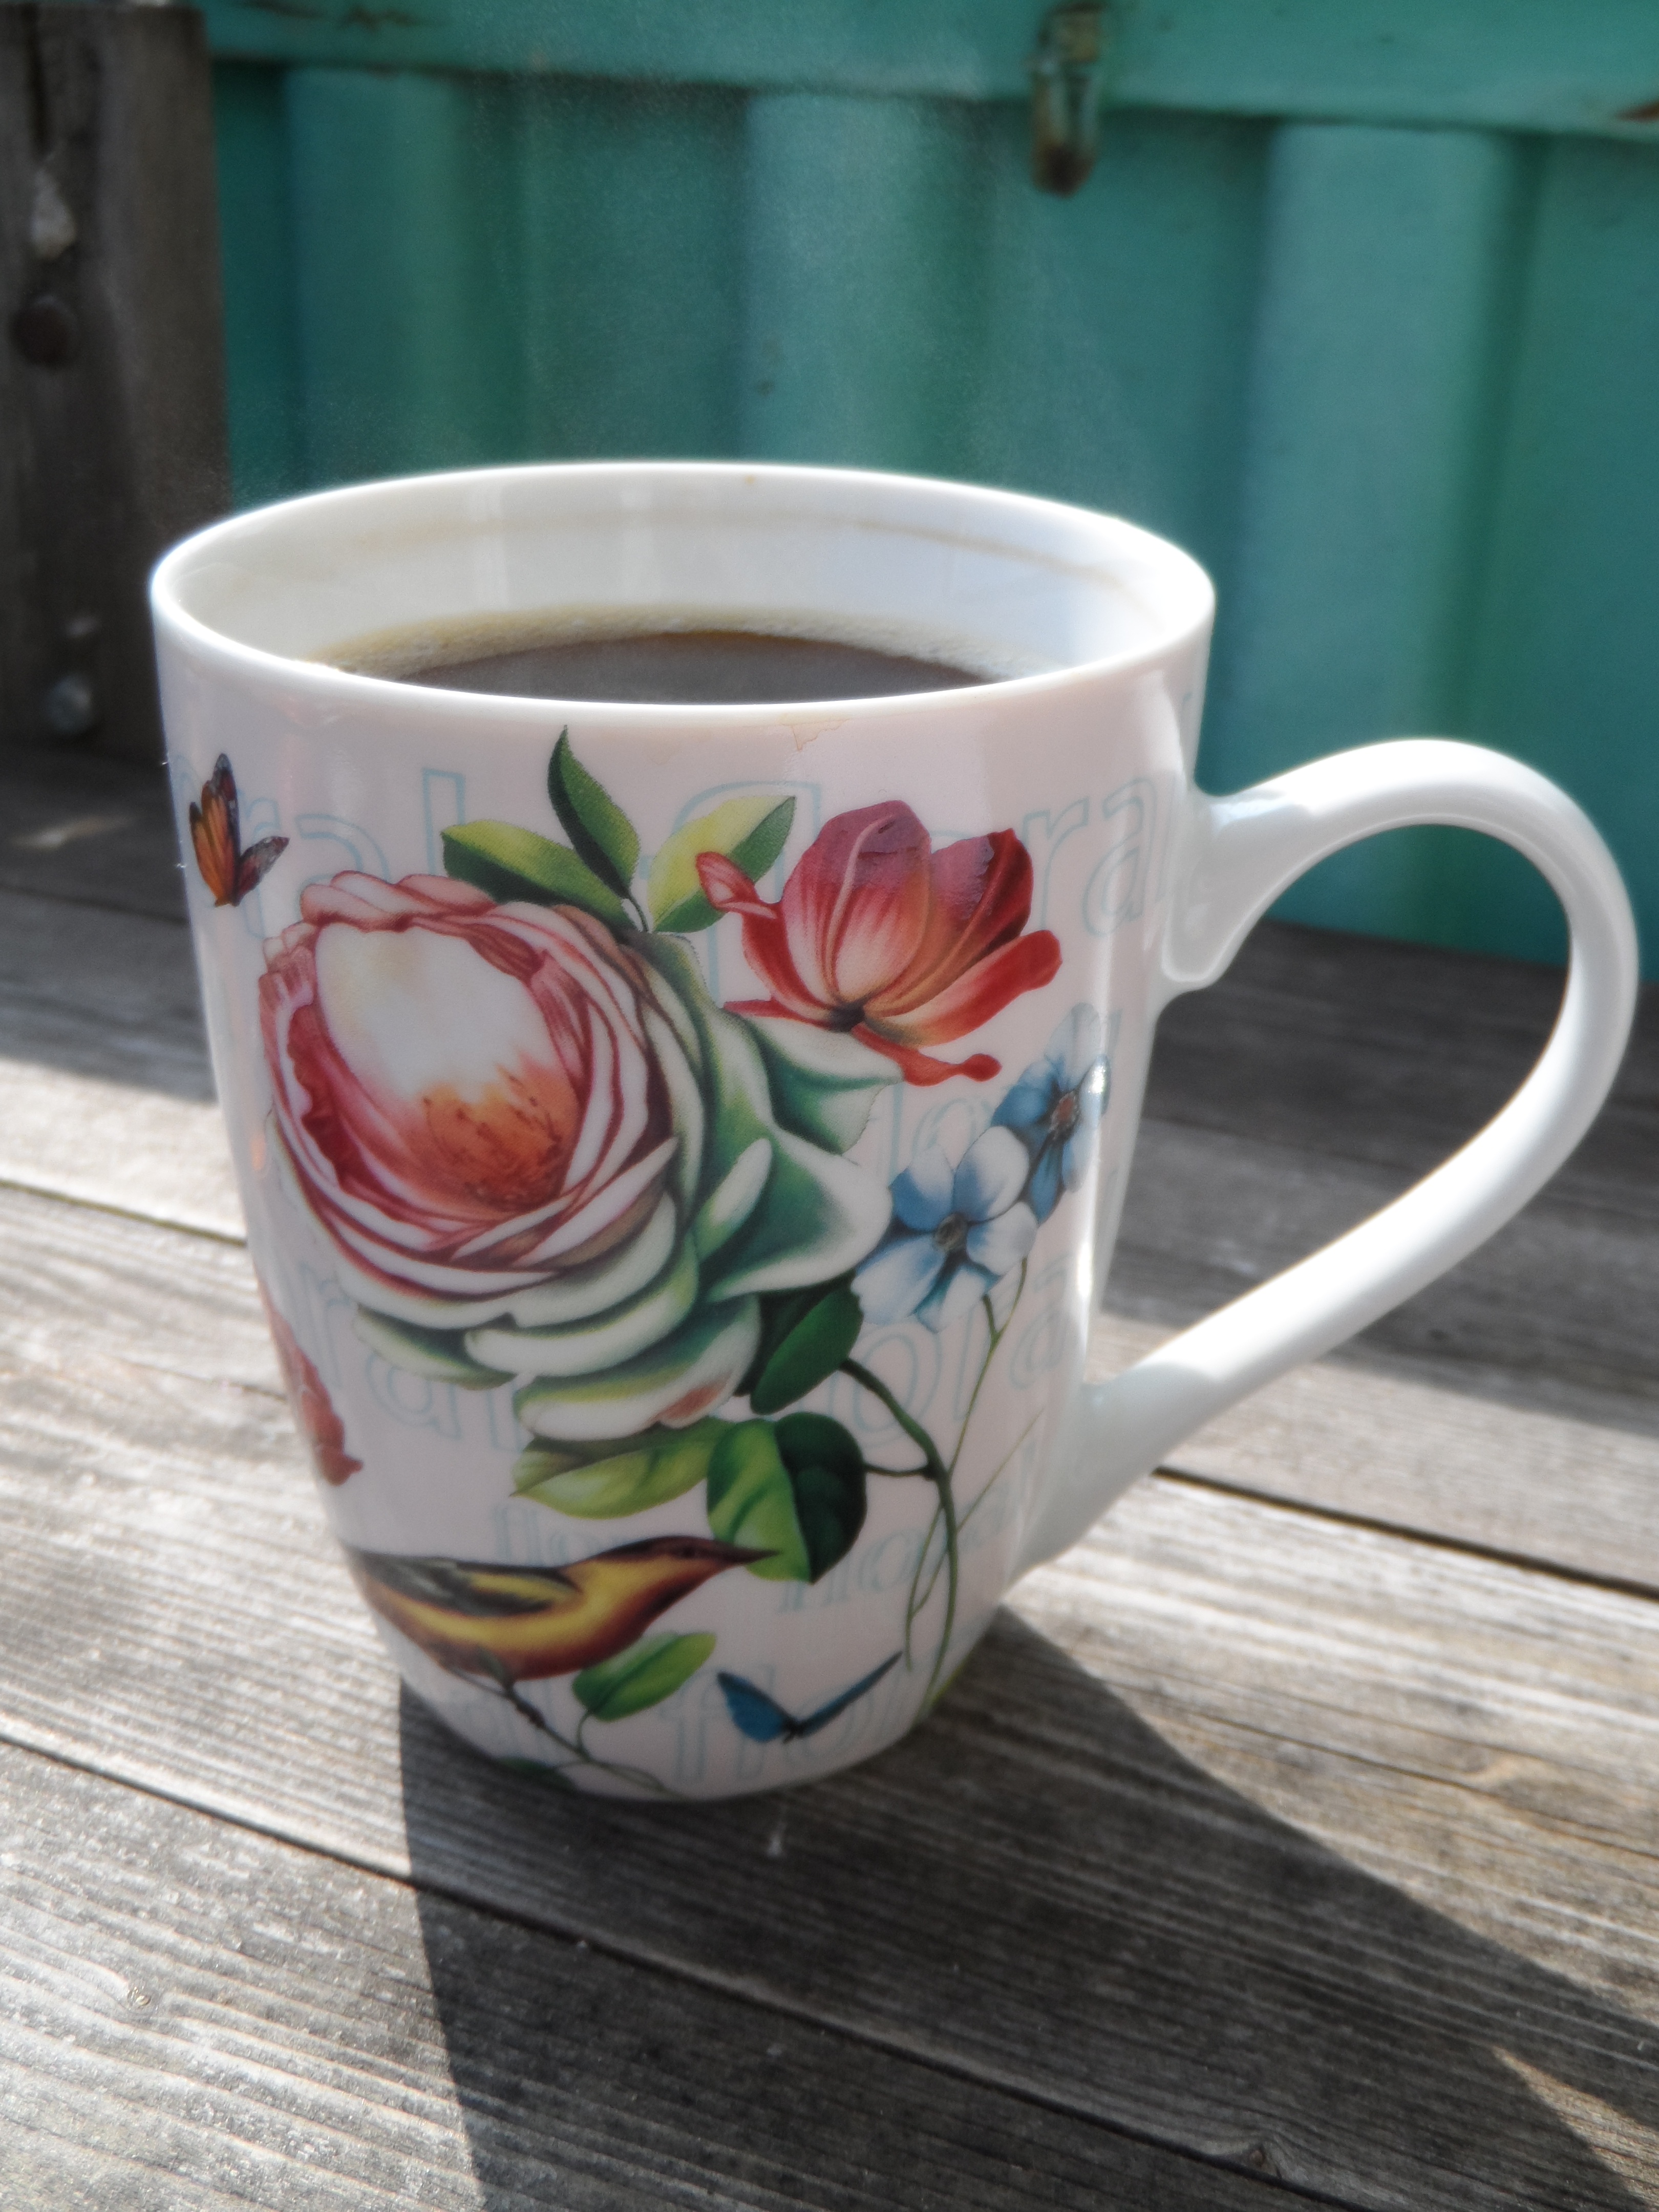
table, cafe, coffee, wood, warm, steam, glass, aroma, cup, vessel, saucer, ceramic, brown, drink, rest, colorful, leisure, breakfast, mug, snack, coffee cup, still life, material, coffee table, ornament, wooden table, hot drink, art, relaxation, hot, smell, refreshment, break, porcelain, cover, benefit from, pleasure, noble, brew, taste, coffee break, coffee party, simply, vespers, battens, einkehr, palate tickling, jause, culinary delight, drinkware